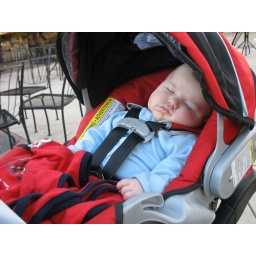
Panera excursion in car seat in new stroller